Food packaging

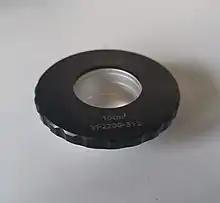
Water vapor transmission rate measurement setup, consisting in a stainless-steel cups filled with water or a dessicant

Concurrently to the oxygen barrier property, the permeability of water vapor through a food packaging system should be minimized to effectively prevent physical and chemical changes connected to an excessive moisture content. The moisture barrier properties of a material can be assessed by measuring the water vapor transmission rate (WVTR), which can be defined as the amount of water vapor per unit of area and unit of time passing through the packaging film.